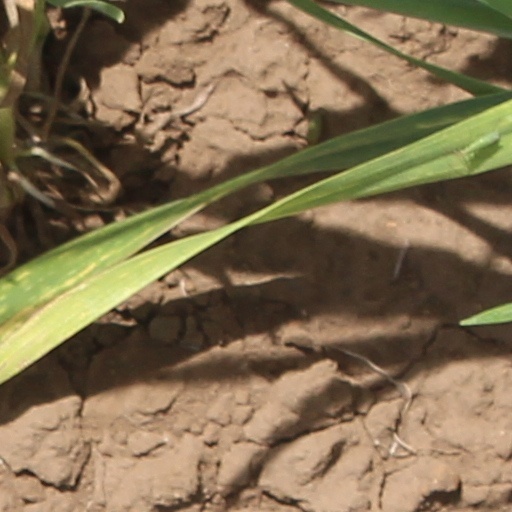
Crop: wheat